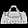
Label: Bag